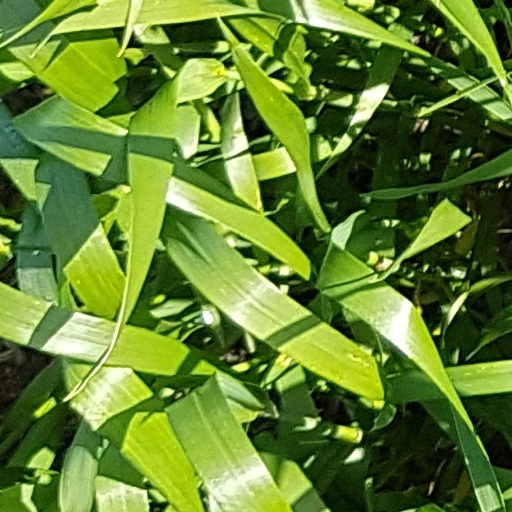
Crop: wheat